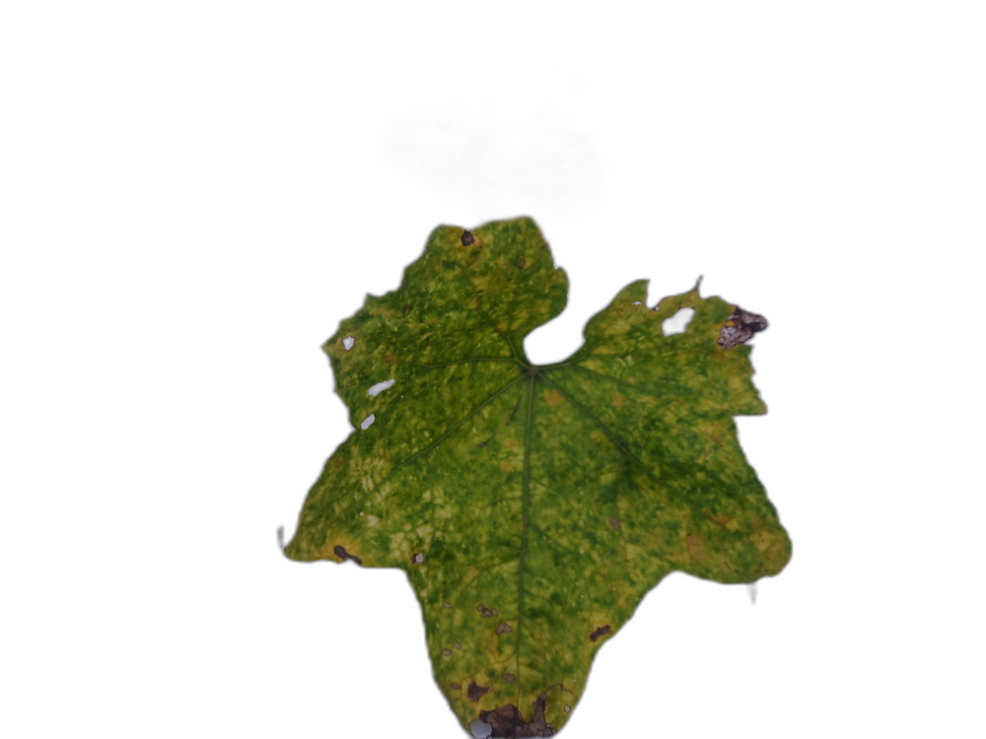
Crop: Zucchini
Label: Yellow_Mosaic_Virus